Cristina Chiabotto

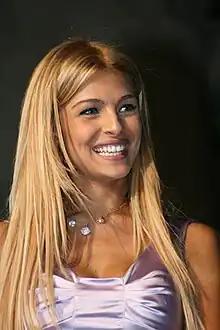
Cristina Chiabotto

Cristina Chiabotto (born 15 September 1986) is an Italian TV presenter, model and showgirl. She works as TV presenter for Juventus Channel.